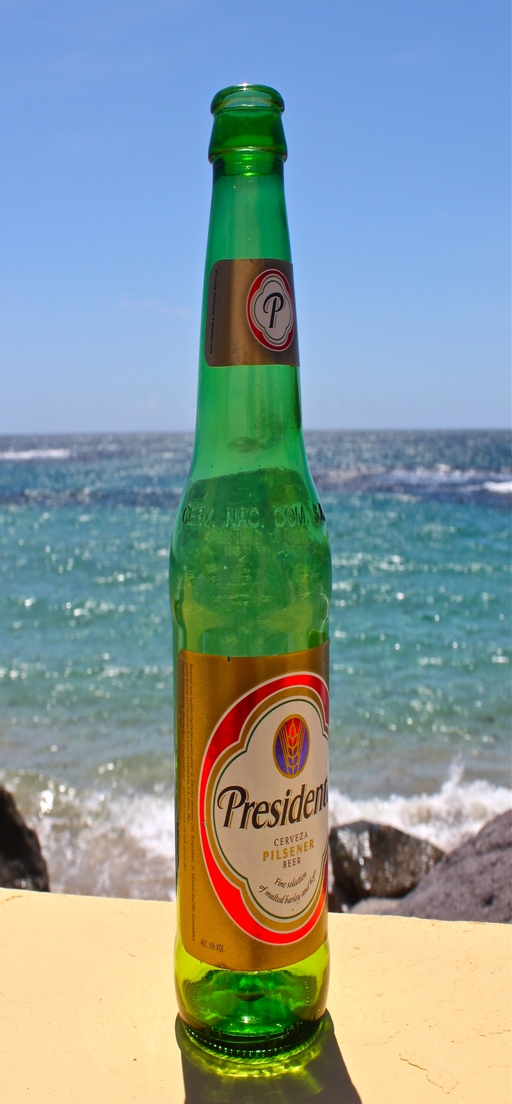
presidente the best beer in the world